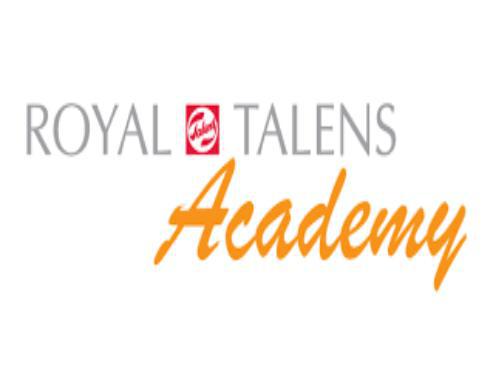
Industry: Necessities